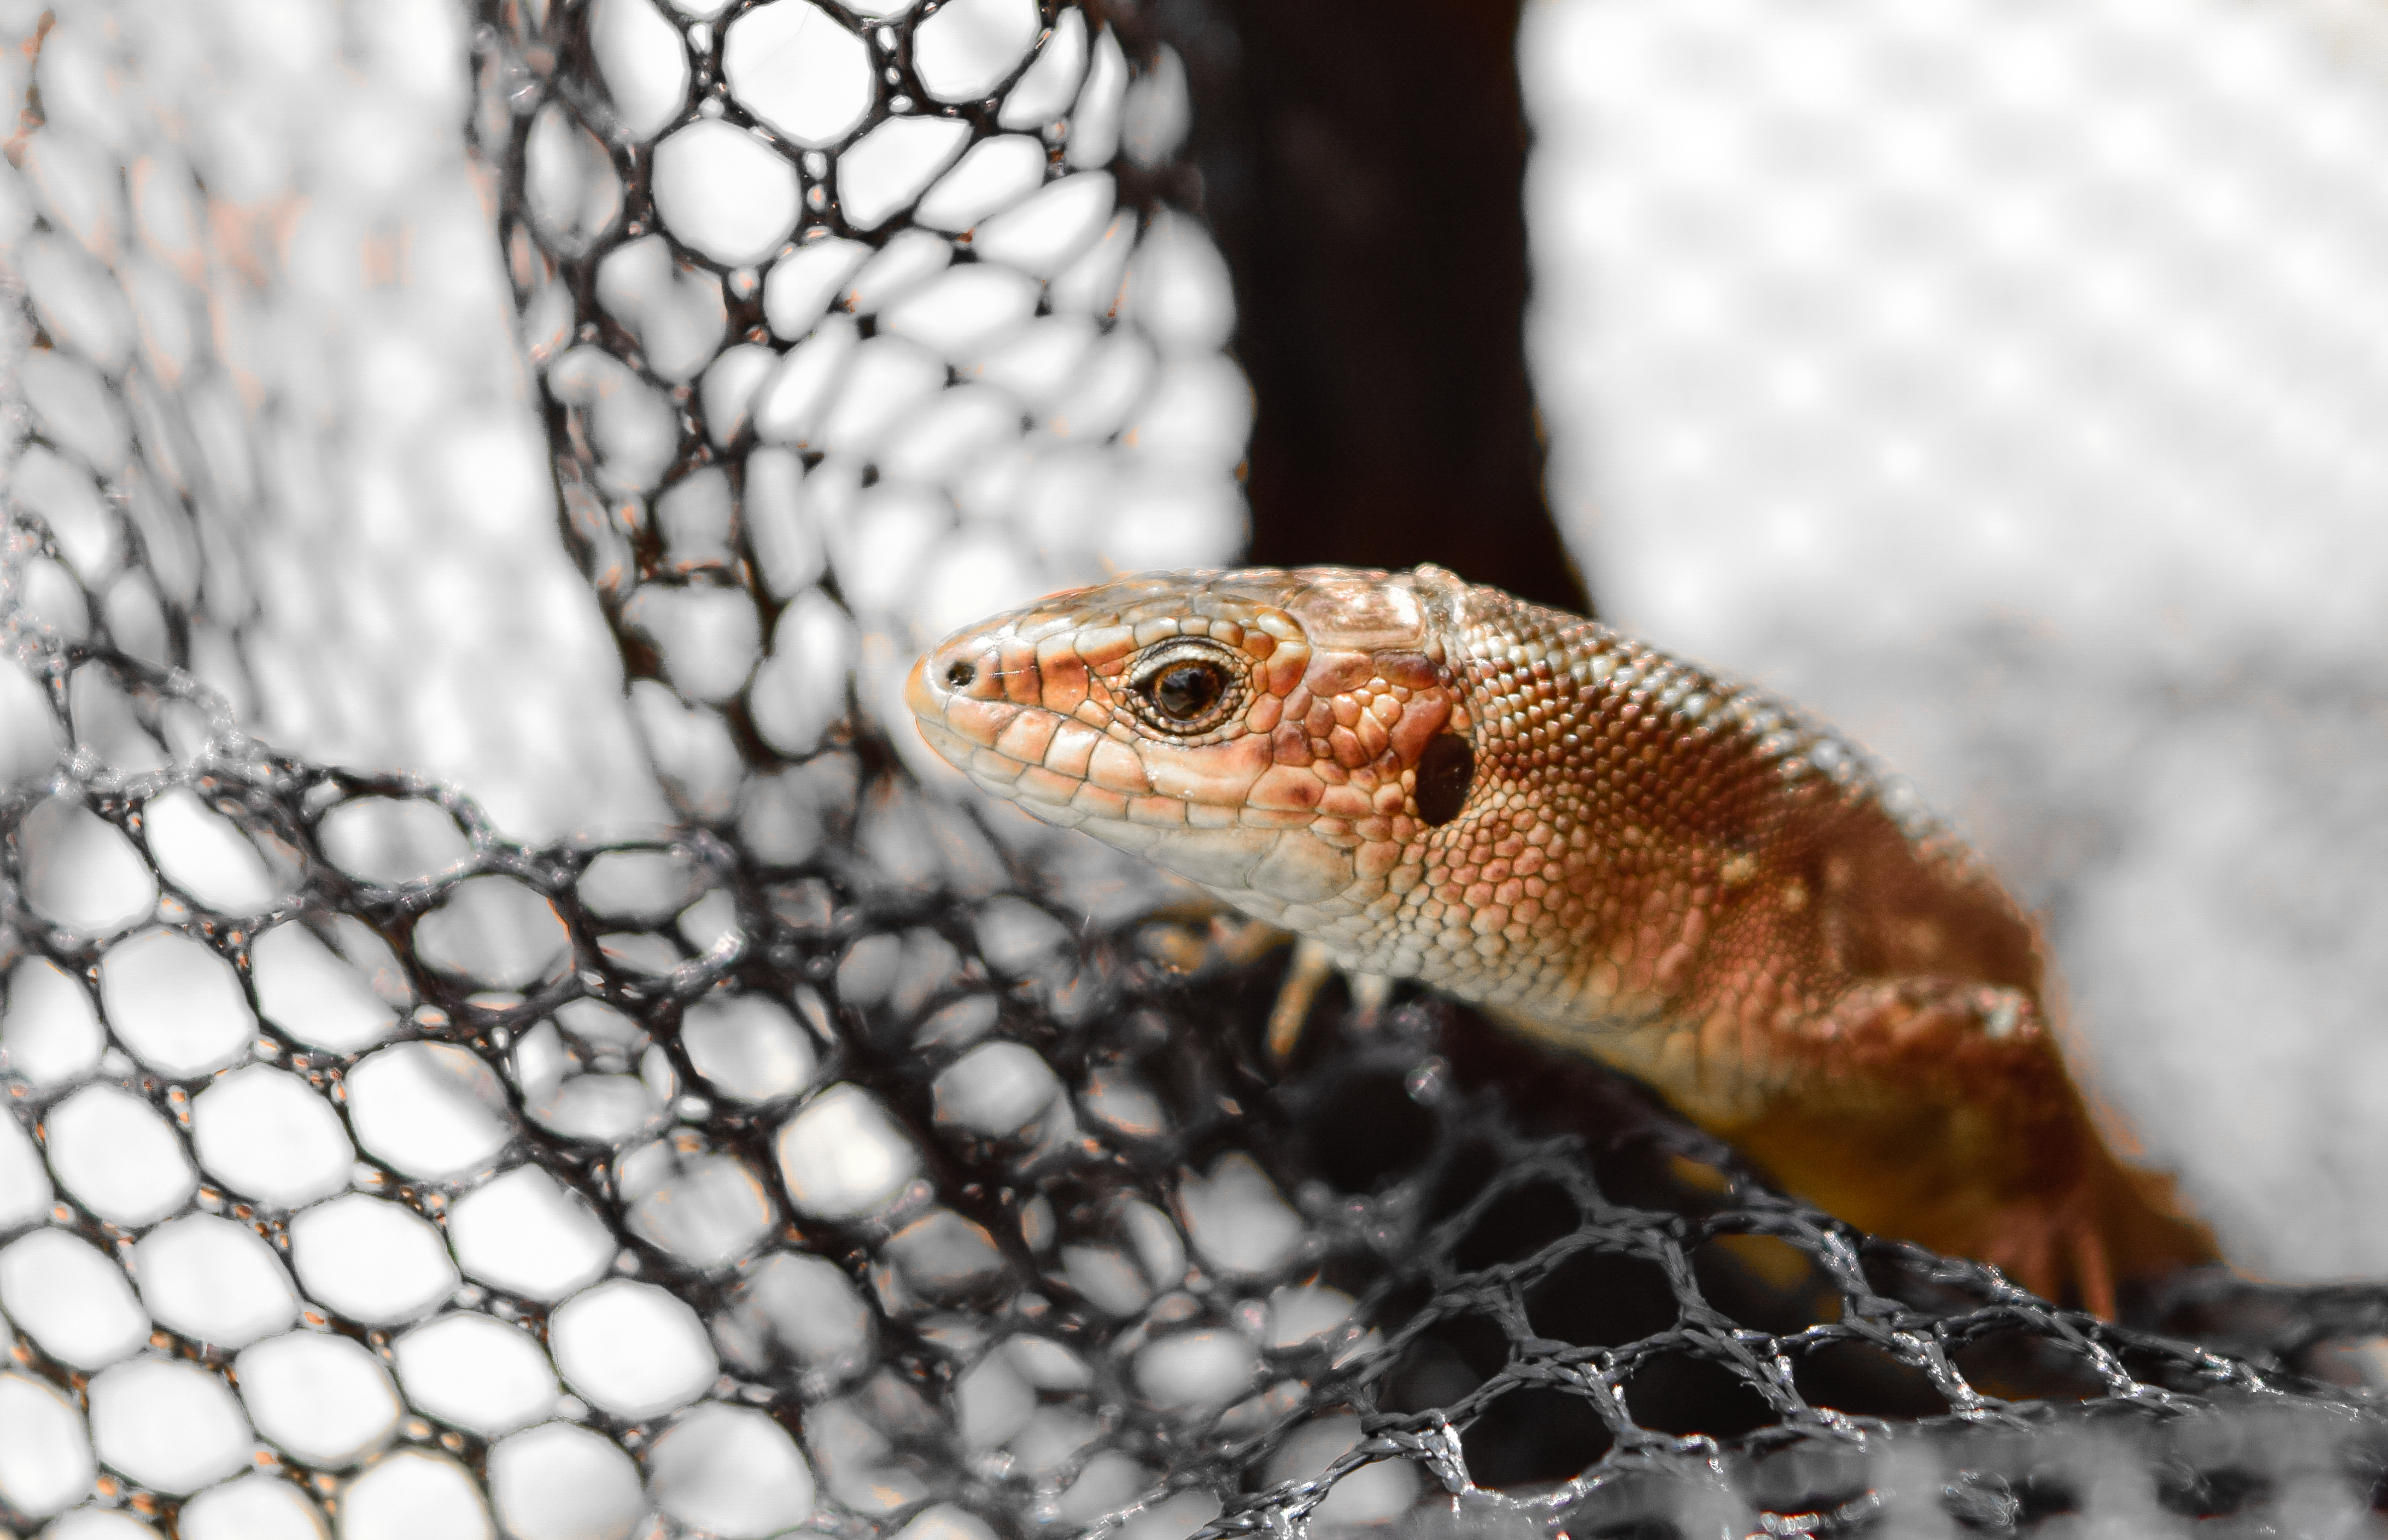
lizard, mountain, nature, animals, wild, reptile, scaled reptile, fauna, organism, snake